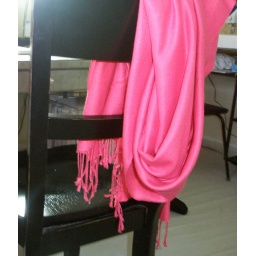
chair in my studio, with my beloved pink pashmina